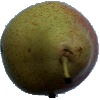
Label: Pear Forelle 1